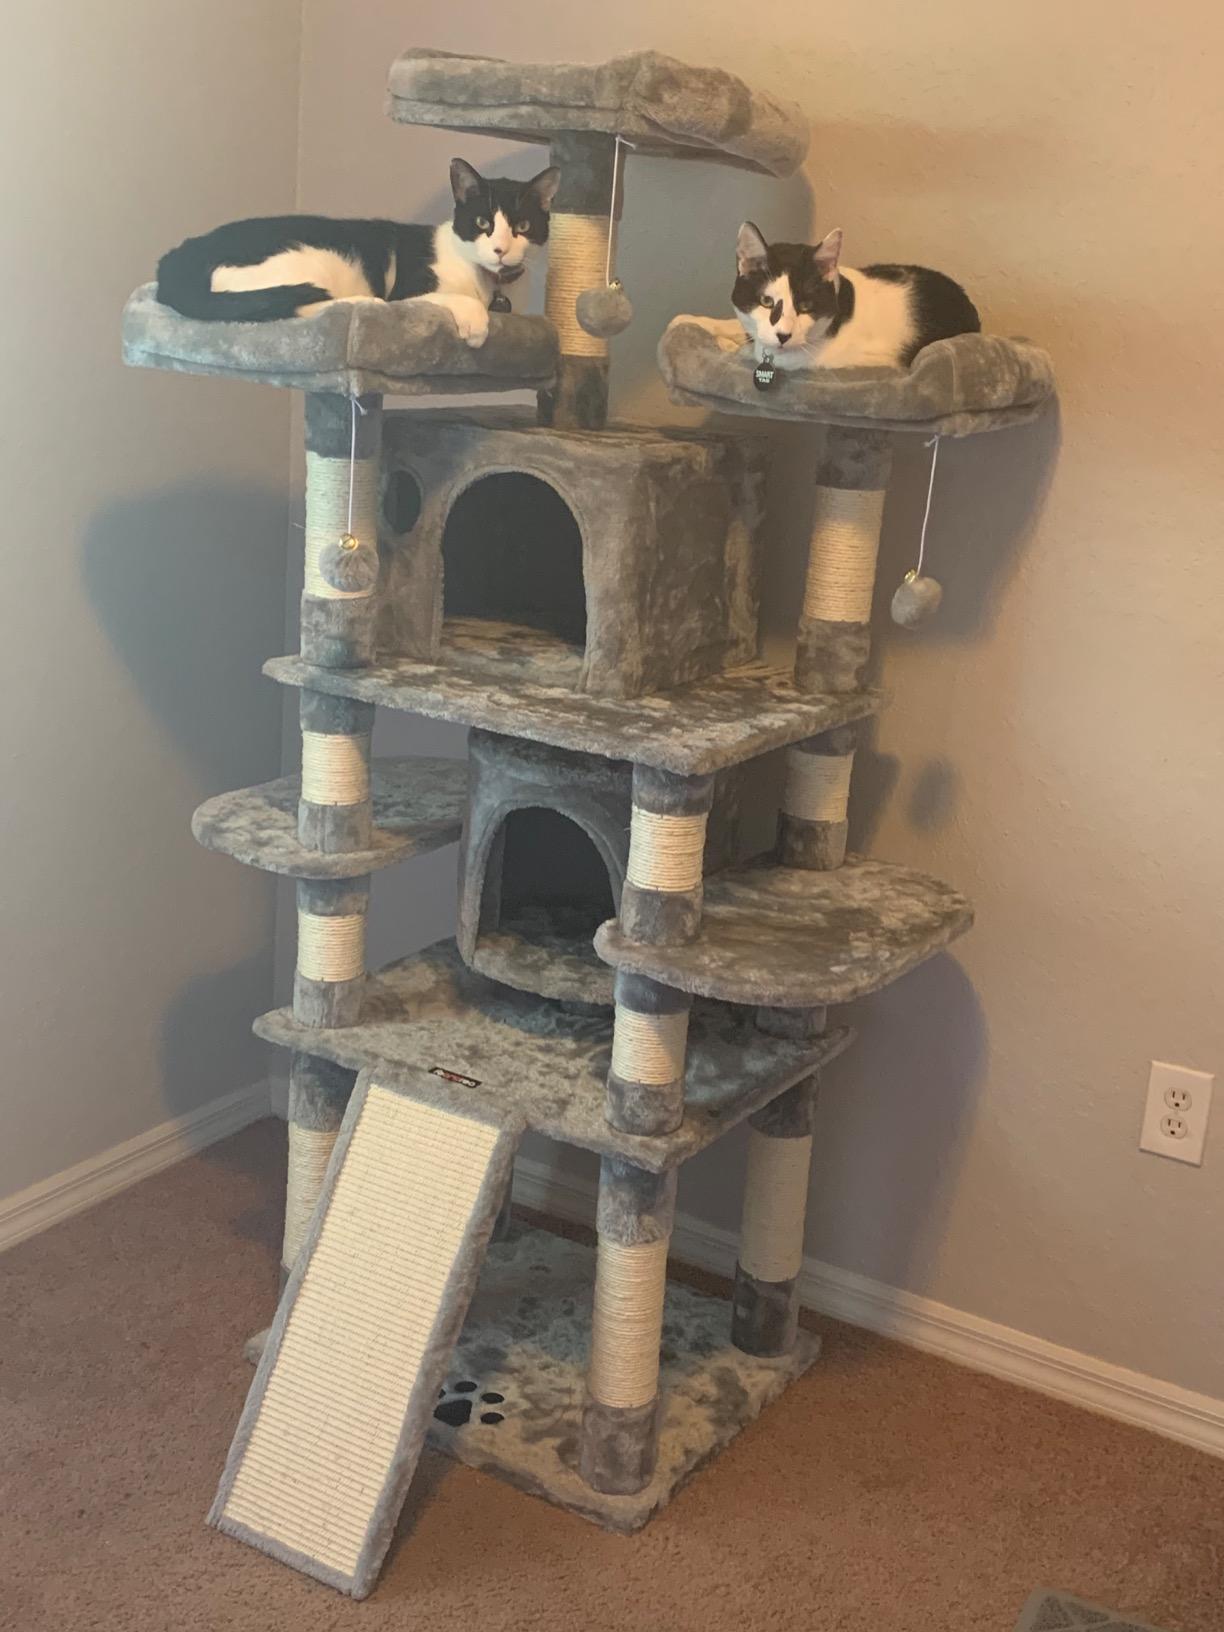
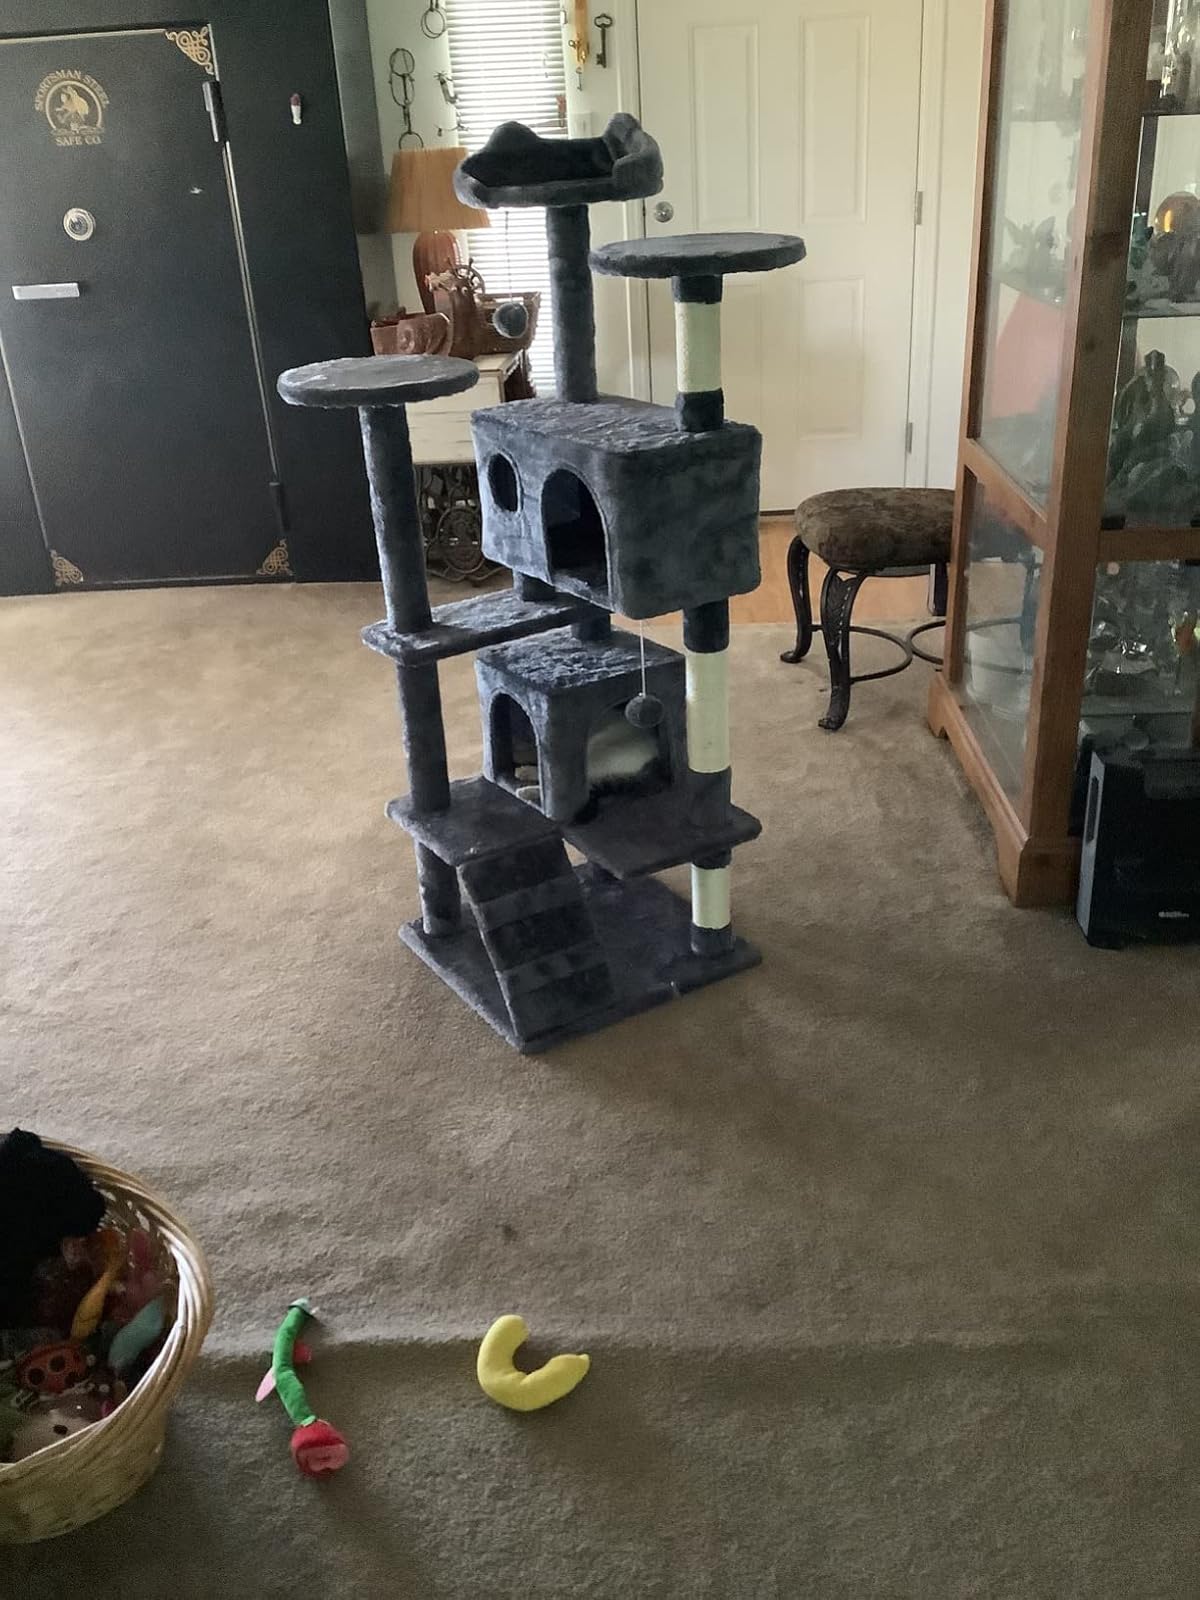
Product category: items_cat tree
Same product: no